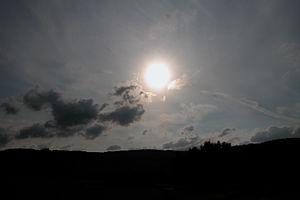
Le Soleil est l’étoile du Système solaire. Dans la classification astronomique, c’est une étoile de type naine jaune d'une masse d'environ 1,989 1 × 10³⁰ kg, composée d’hydrogène et d’hélium. Le Soleil fait partie de la galaxie appelée la Voie lactée et se situe à environ 8 kpc du centre galactique, dans le bras d'Orion. Le Soleil orbite autour du centre galactique en 225 à 250 millions d'années. Autour de lui gravitent la Terre, sept autres planètes, au moins cinq planètes naines, de très nombreux astéroïdes et comètes et une bande de poussière. Le Soleil représente à lui seul environ 99,854 % de la masse du Système solaire ainsi constitué, Jupiter représentant plus des deux tiers du reste.